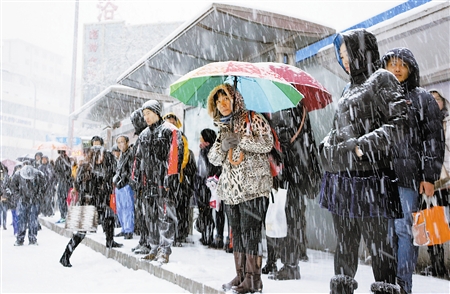
Weather: snow or frosty